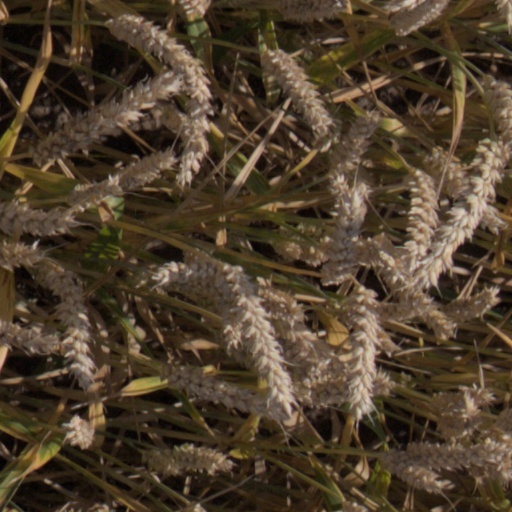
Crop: wheat